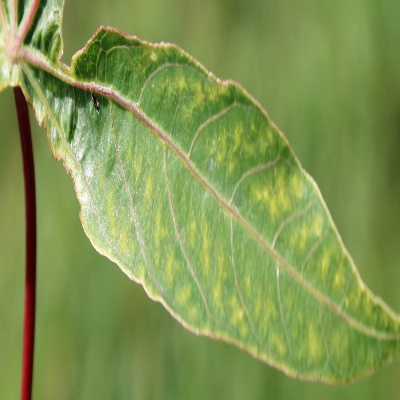
Crop: Cassava
Condition: mosaic